Road Emergency Services Communications Unit

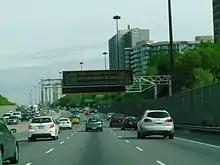
Changeable Message Sign (CMS) on northbound Don Valley Parkway, part of the RESCU traffic management system. The CMS in Toronto are being replaced by a walk-in variation.

The Road Emergency Services Communications Unit (RESCU) is a traffic management system used by the City of Toronto on city managed highways. The system is used to monitor traffic on: